John Davidson (poet)

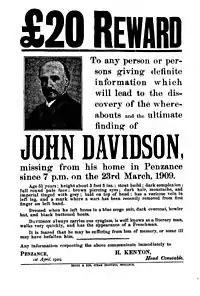
'Missing' poster 1909

In 1906 he was awarded a civil list pension of £100 "per annum" and George Bernard Shaw did what he could to help him financially, but poverty, ill-health, and his declining powers, exacerbated by the onset of cancer, caused profound hopelessness and clinical depression. Late in 1908, Davidson left London to reside at Penzance. On 23 March 1909, he disappeared from his house there, under circumstances which left little doubt that he had drowned himself. Among his papers was found the manuscript of a new work, "Fleet Street Poems", with a letter containing the words, "This will be my last book." His body, which was discovered by some fishermen in Mount's Bay on 18 September, was, in accordance with his known wishes, buried at sea. In his will he desired that no biography should be written, none of his unpublished works published, and "no word except of my writing is ever to appear in any book of mine as long as the copyright endures."